St Cuthbert's, Earls Court

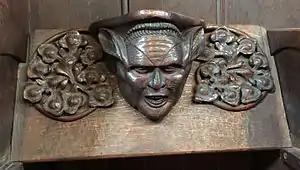
Kensit misericord

Of later building works at St Cuthbert's, the most considerable was the Philbeach Hall, erected north of the clergy house to Gough's designs in 1894–96. This building (No. 51 Philbeach Gardens) housed a library, a hall, a gymnasium and six sets of bachelor chambers for curates. Extra land was leased for this purpose from Lord Kensington, and the total cost of the project came to some £6,570 The northern end of the building was largely destroyed by a bomb in 1940 during the Second World War and more simply rebuilt in 1956–57 to designs by J. Harold Gibbons working in partnership with D. R. Humphrys and R. W. Hurst. Another project, prepared in 1908 by J. Harold Gibbons, would have added a mortuary chapel and cloister on the south side of the church. For this purpose the lease of the adjacent garden was acquired, but Lord Iveagh (from 1902 the freeholder of Philbeach Gardens) objected and the idea was dropped.